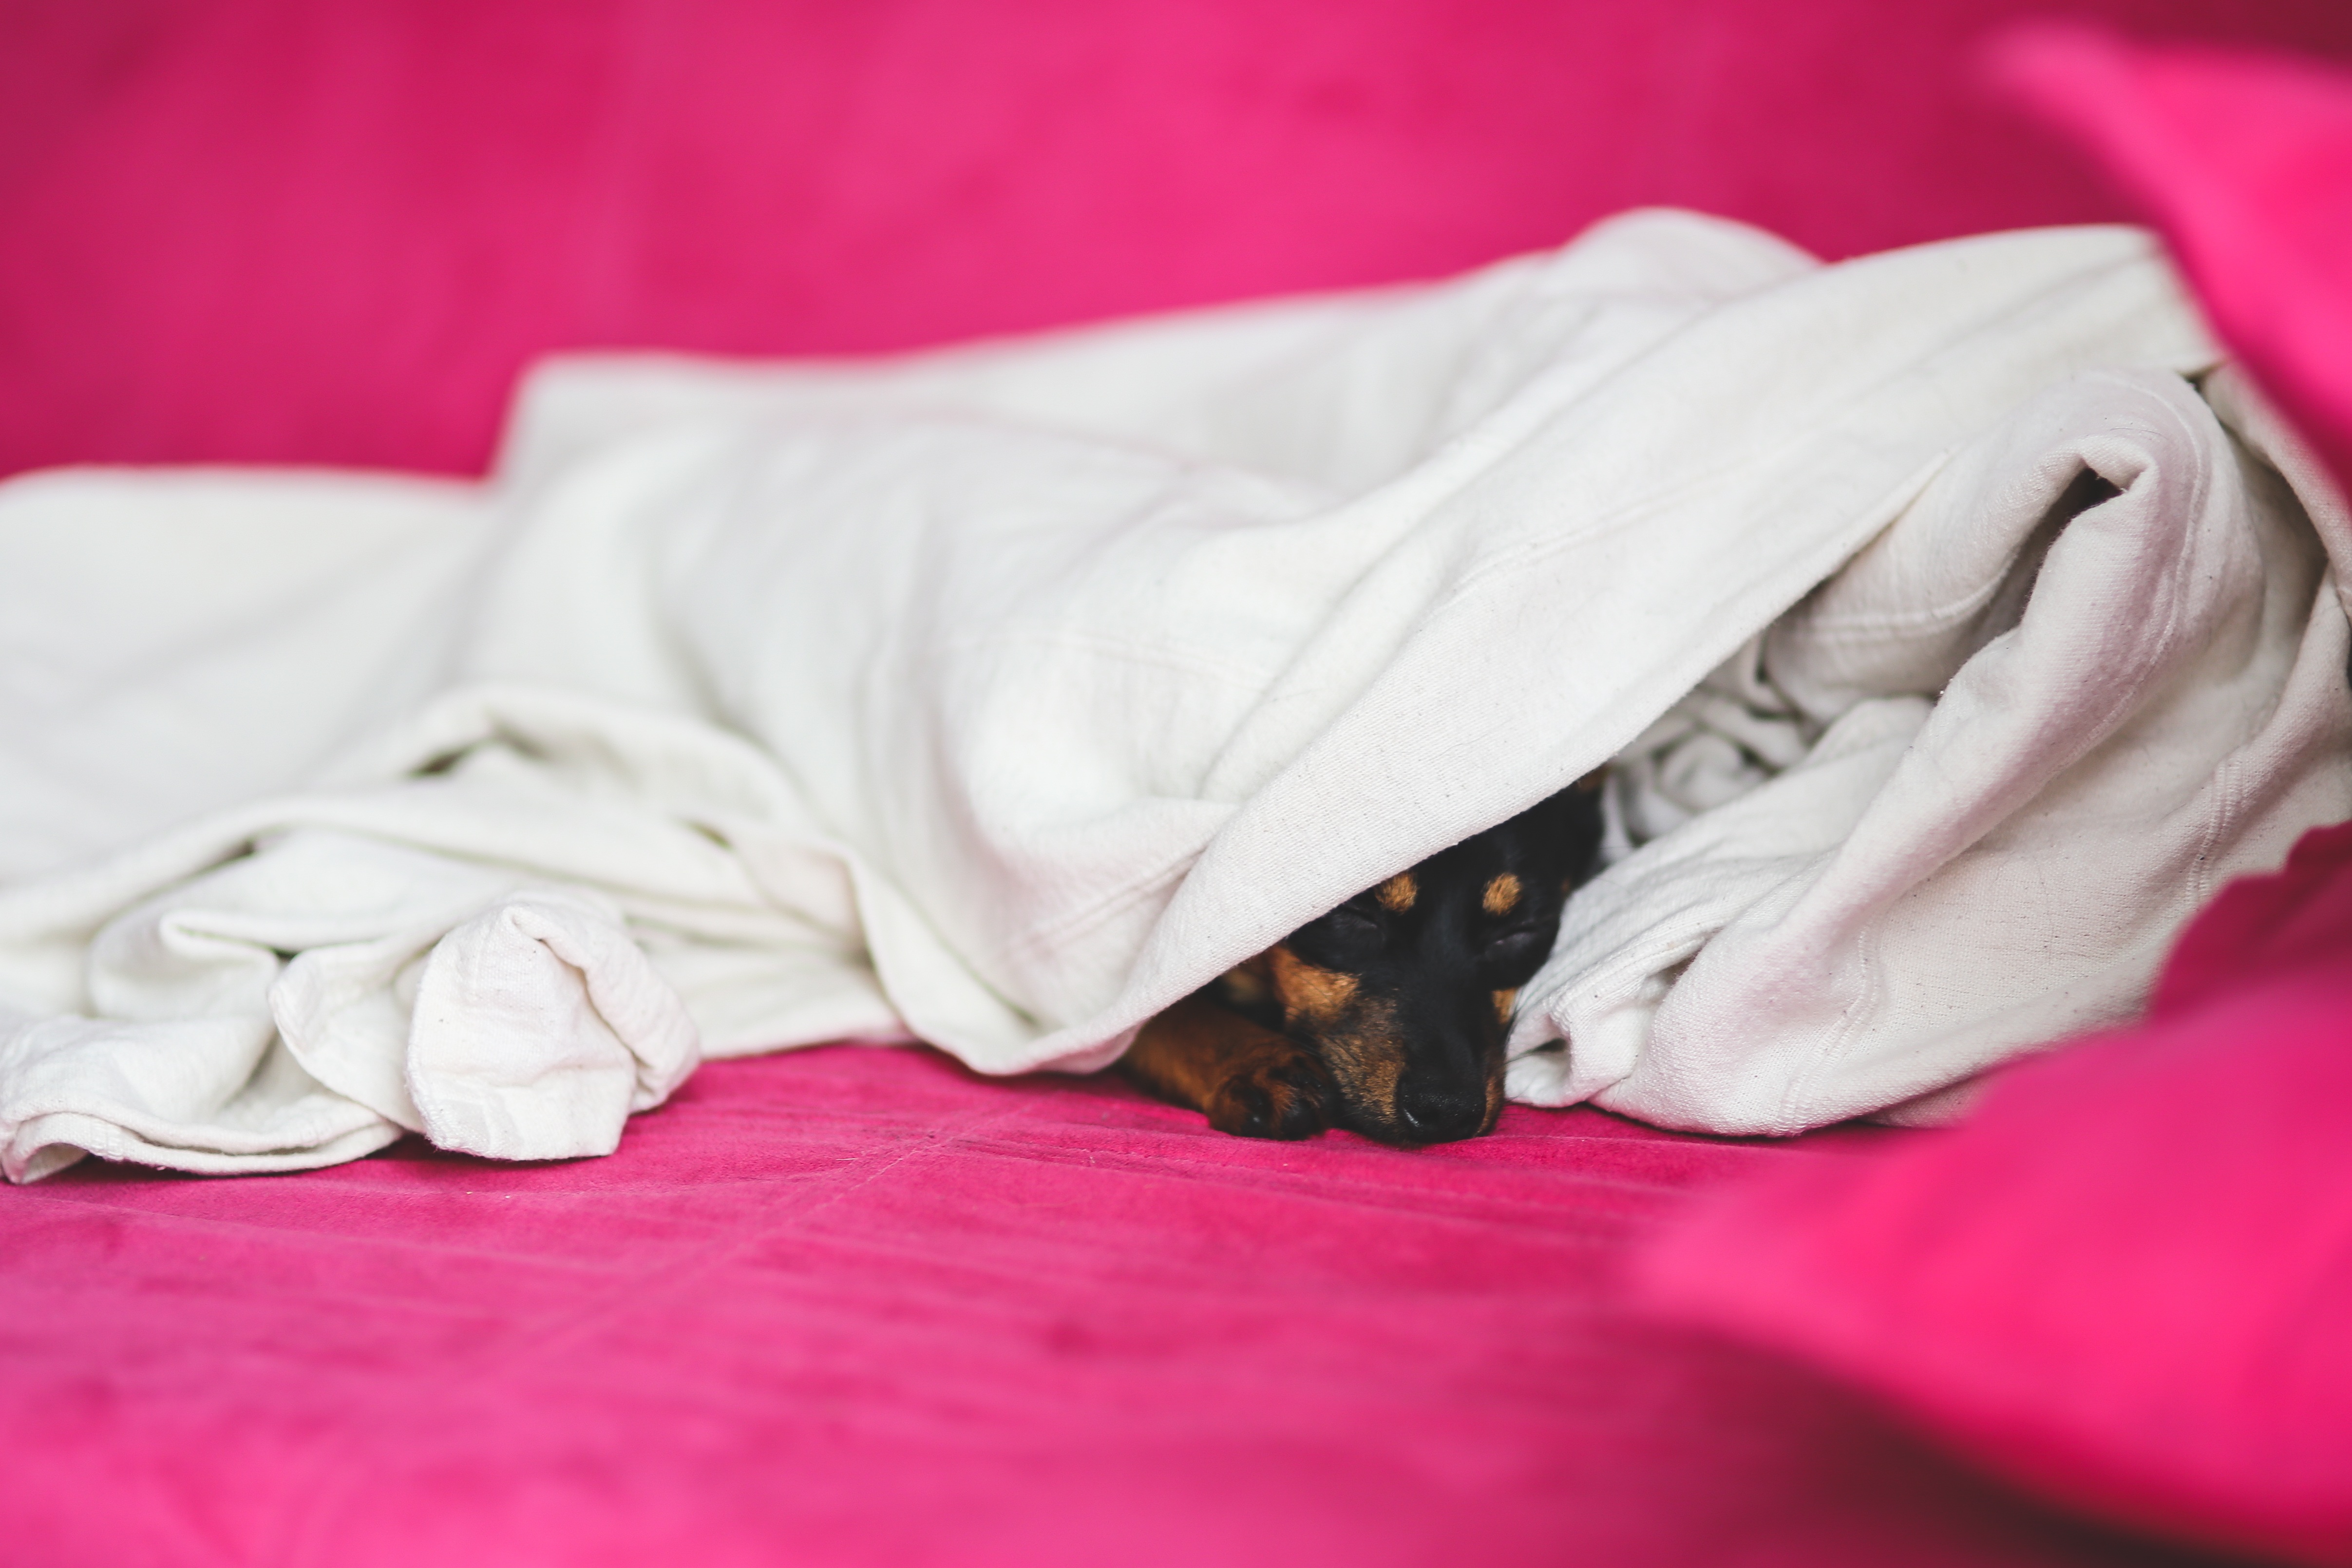
hand, sweet, petal, puppy, dog, animal, cute, leg, sleeping, rest, pink, textile, sleep, dress, lovely, chillout